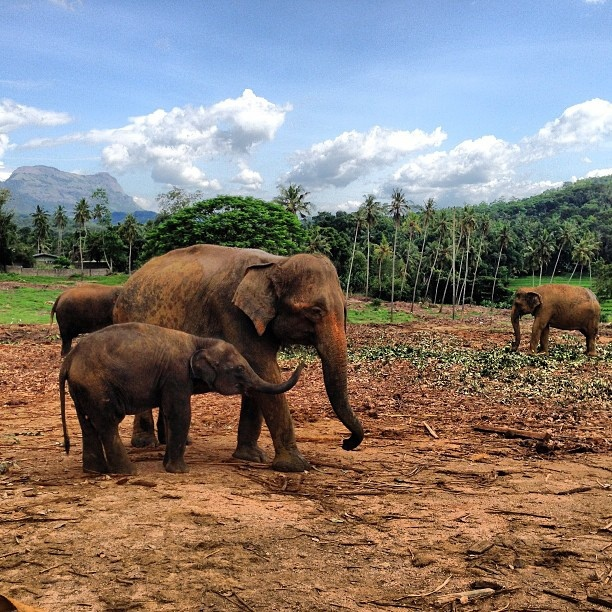
A small herd of elephants standing on packed dirt.
A group of elephants standing in  a muddy field.
Elephants are in the dirt with a forest behind them.
four elephants walking around on dirt and branches
A elephant family walking on a dirt field.